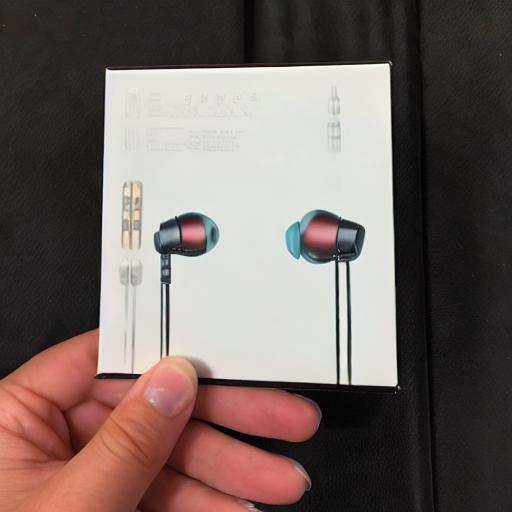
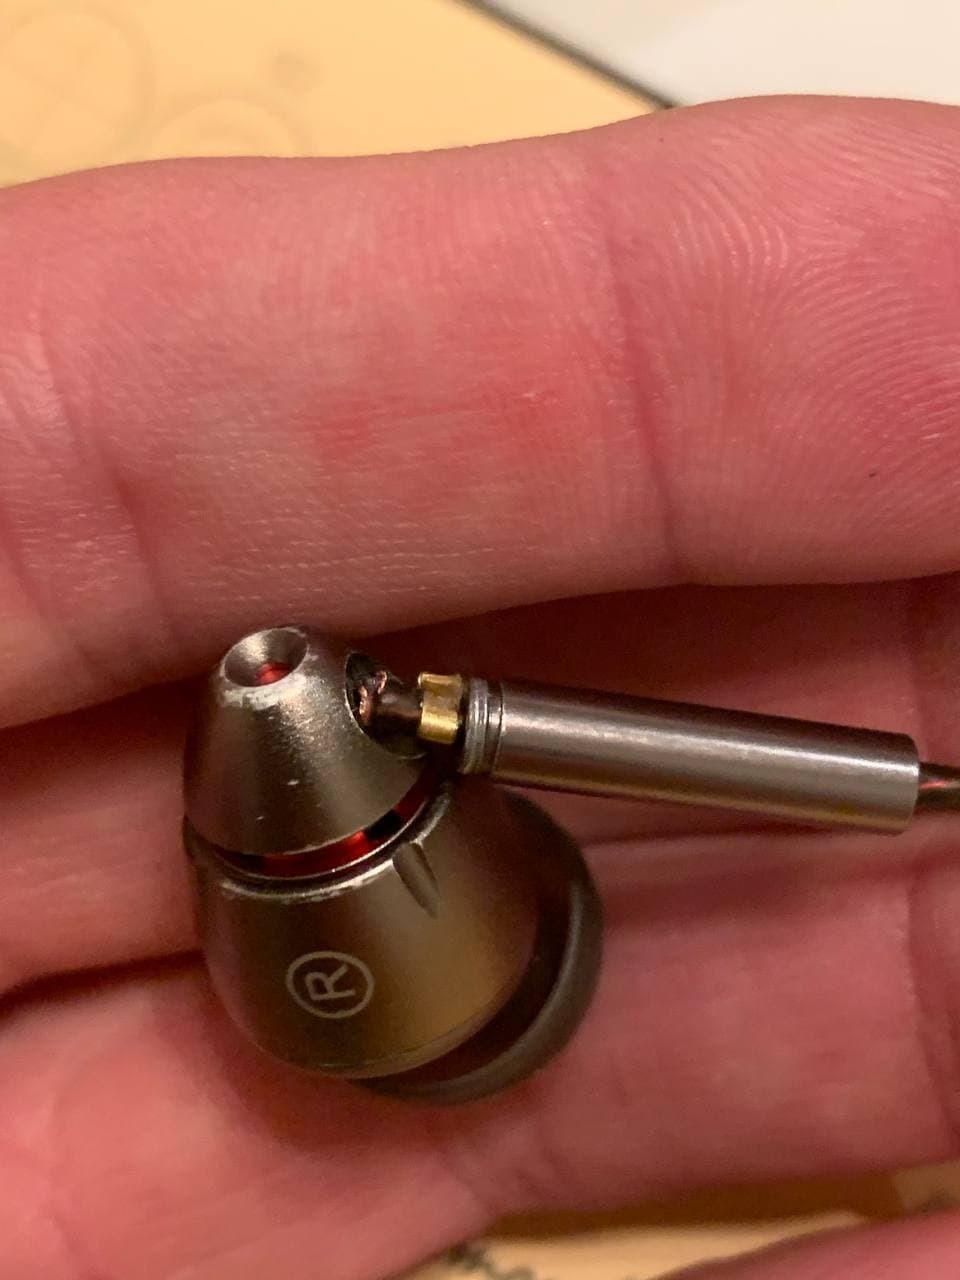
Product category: headphones
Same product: no